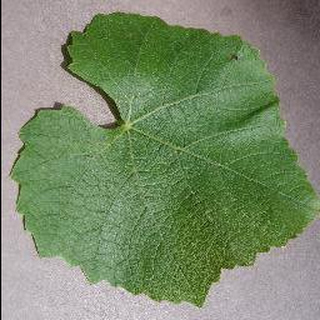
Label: healthy_grape